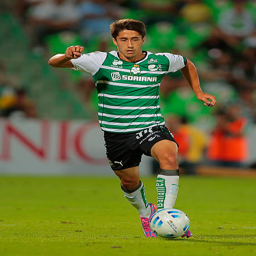
athlete drives the ball during a match as part .